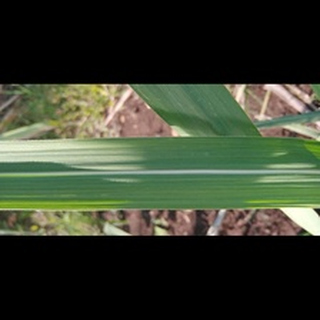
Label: healthy_sugarcane